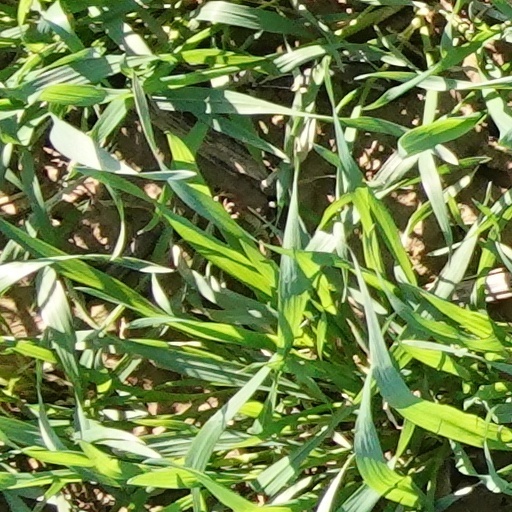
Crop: wheat